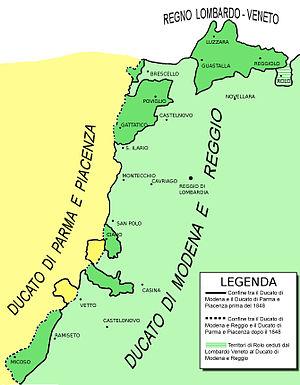
Le traité de Florence du 28 novembre 1844, est un accord secret établi entre les gouvernements du grand-duché de Toscane, du duché de Modène et Reggio et Charles II de Bourbon-Parme, duc de Lucques et futur duc de Parme et Plaisance.
Le val d'Enza est une vallée italienne parcourue par la rivière Enza dans les Apennins tosco-émiliens et la plaine du Pô en Italie du Nord.